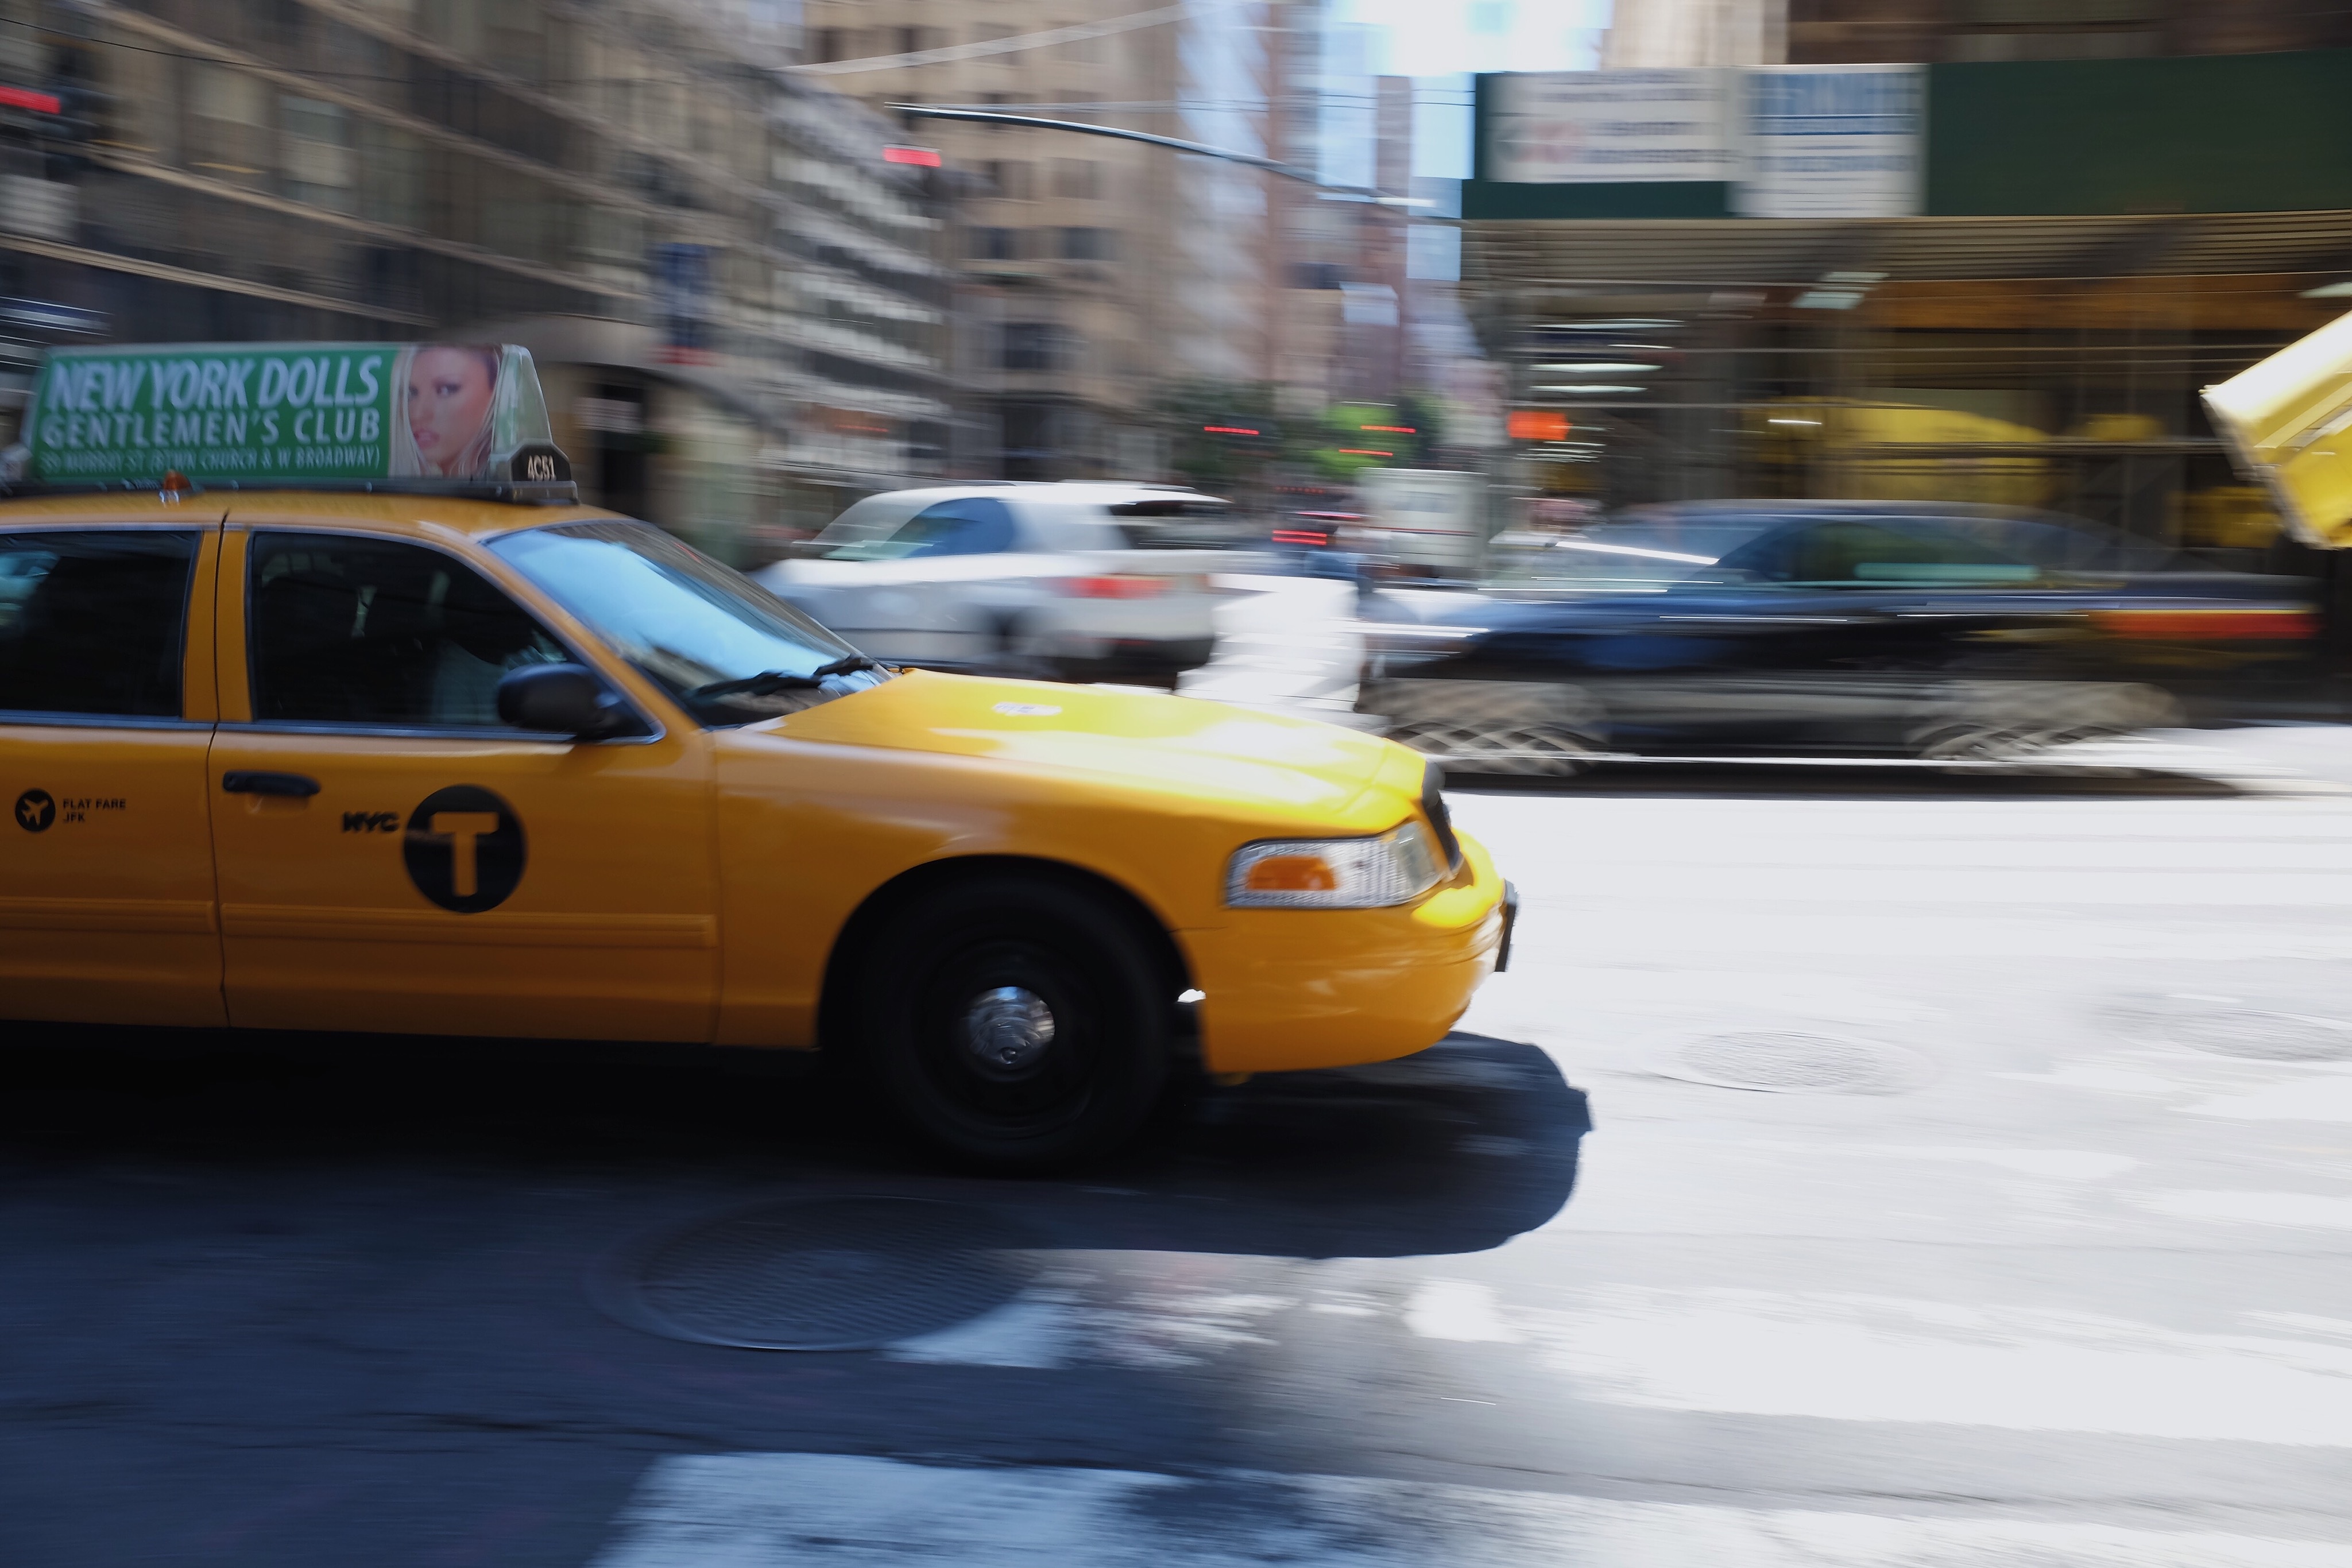
pedestrian, traffic, car, taxi, vehicle, lane, police, police car, automobile make